Greenpower Education Trust

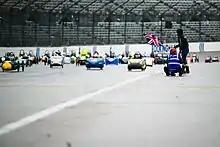
Grid of the IET F24 Final 2018 at Rockingham Motor Speedway.

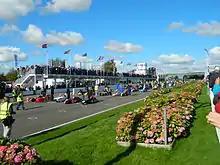
Goodwood Final Line up 2013 Greenpower.

The Greenpower Education Trust is a charitable organization, whose objective is to inspire more young people to become engineers by presenting the engineering industry as an interesting and relevant career choice which could help to solve problems relating to the personal, social and emotional development (known in Britain as PSED) of individuals and societies. The main idea is for teams of students between the ages of 9 and 25 to design, build, and race their own electric powered race cars on top racing circuits such as Goodwood.